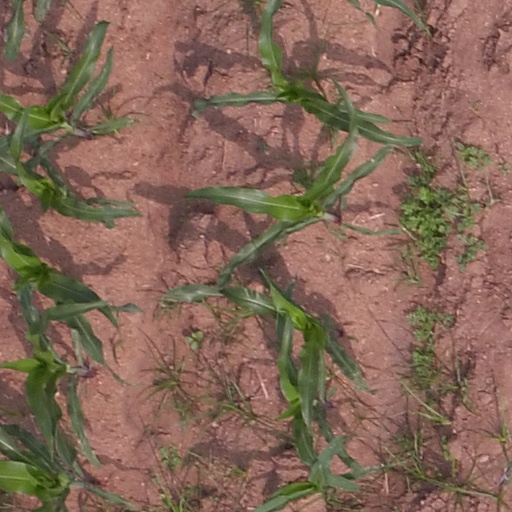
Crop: maize; corn